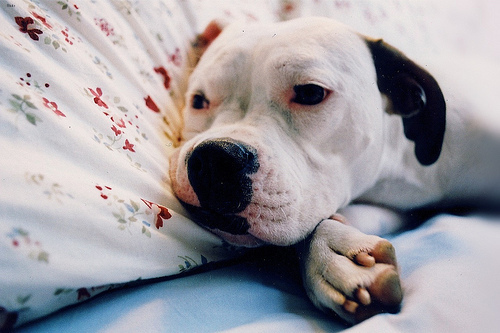
Animal: dog
Breed: american bulldog